Shermanbury

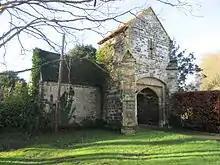
Ewhurst Manor gatehouse

The moated manor house was built by Thomas Peverel during the reign of Edward I. Only the early 14th-century gatehouse, with a porters lodge attached survives. A room over the gateway has a cross shaped loop window. Ewhurst manor occupied the western third of Shermanbury parish. The existence of a deer park at Ewhurst was recorded in 1274, during the 14th century, and in 1538.